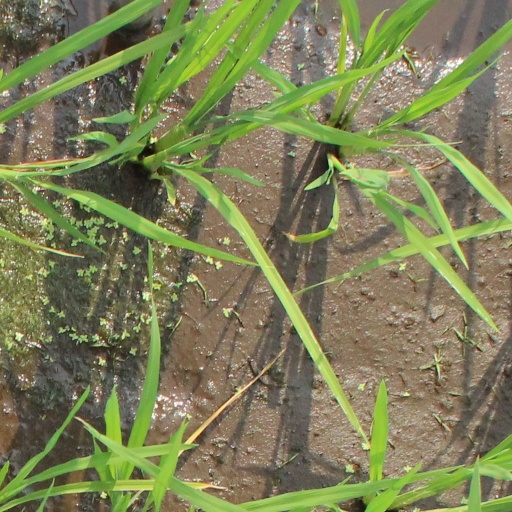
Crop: rice